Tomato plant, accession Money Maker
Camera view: bottom (45 deg); turntable rotation: 270 degrees
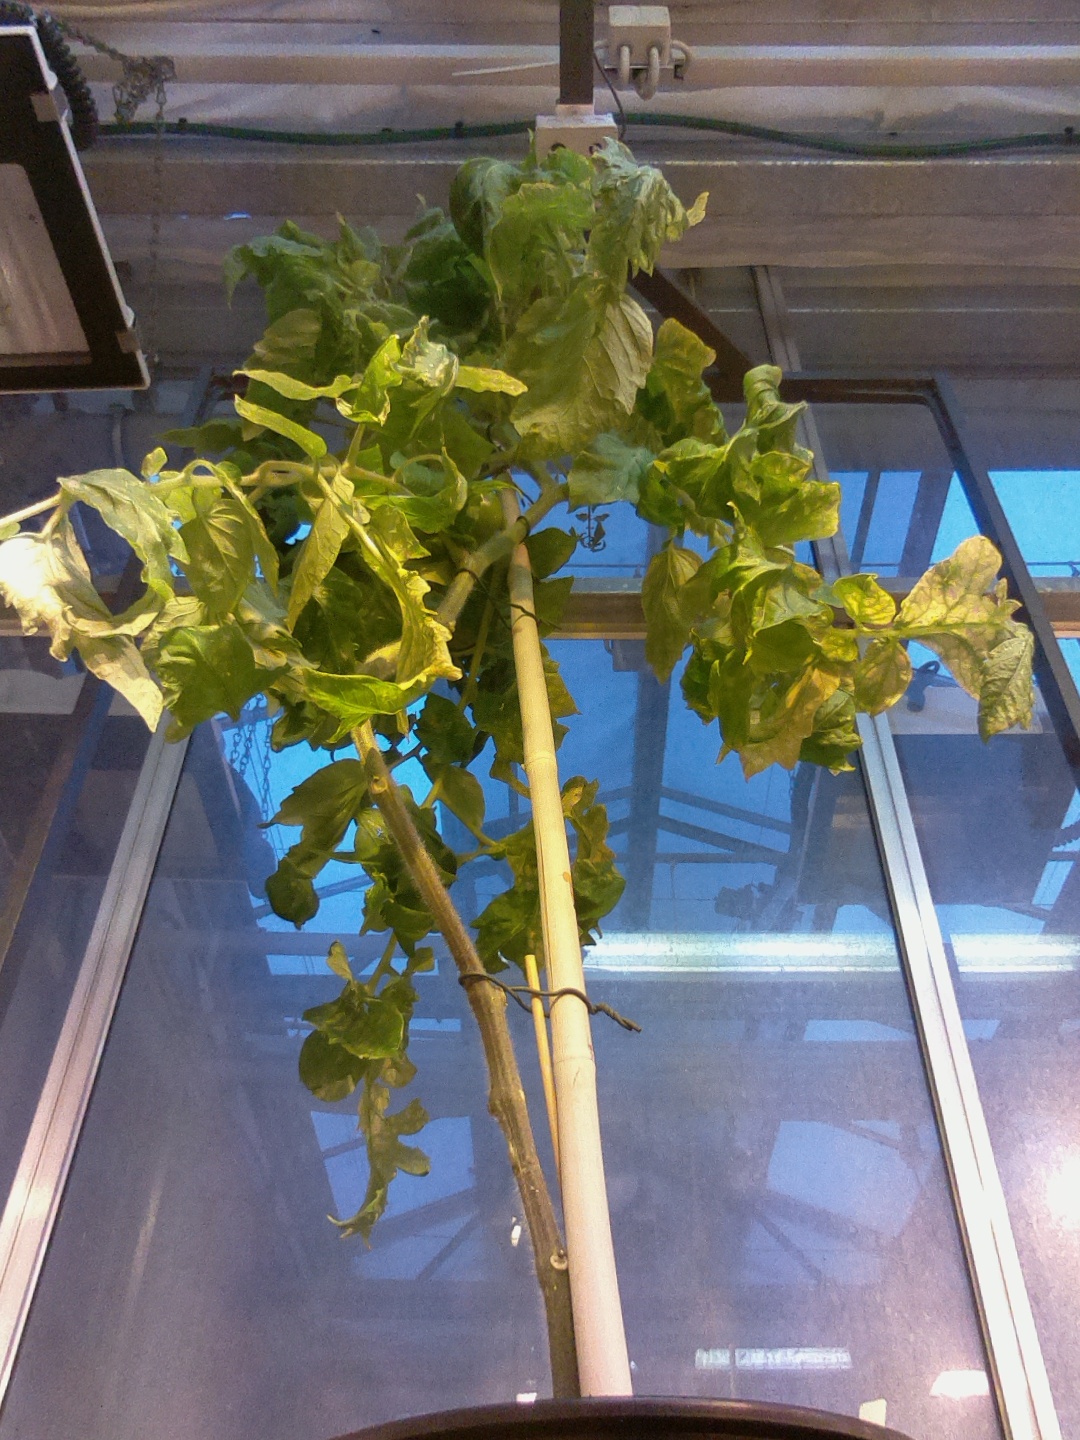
BBCH growth stage 77: 70%-80% of final fruit size